Shivendra Bijoy Malla Deb

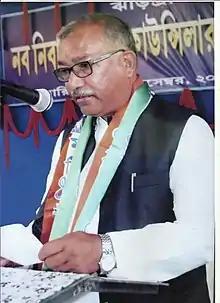
Sri.Shivendra Bijoy Malla Deb, Hon'ble Chairman of Jhargram Municipality

Shivendra Bijoy Malla Deb (Bengali: শিবেন্দ্র বিজয় মল্ল দেব), known as "Durgesh Da", is a veteran Indian politician. He is from Jhargram, West Bengal.